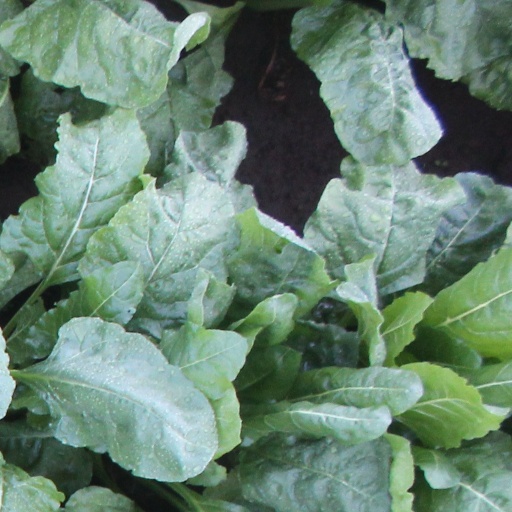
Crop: sugar beet